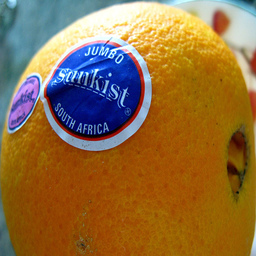
Label: Orange